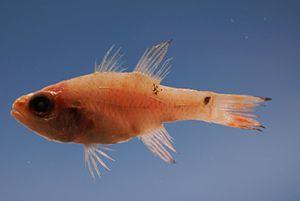
Apogon est un genre de poissons de la famille des Apogonidae.